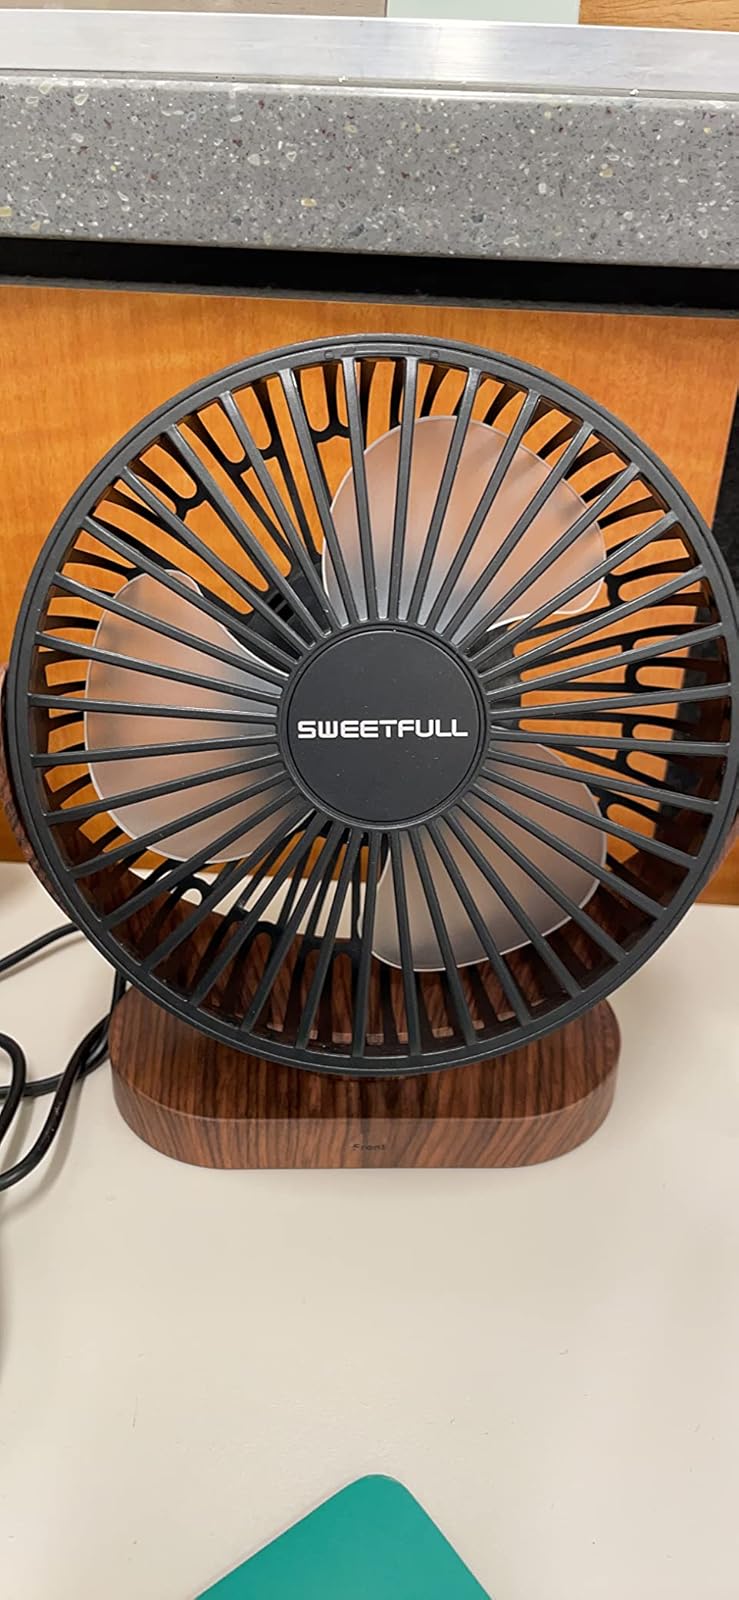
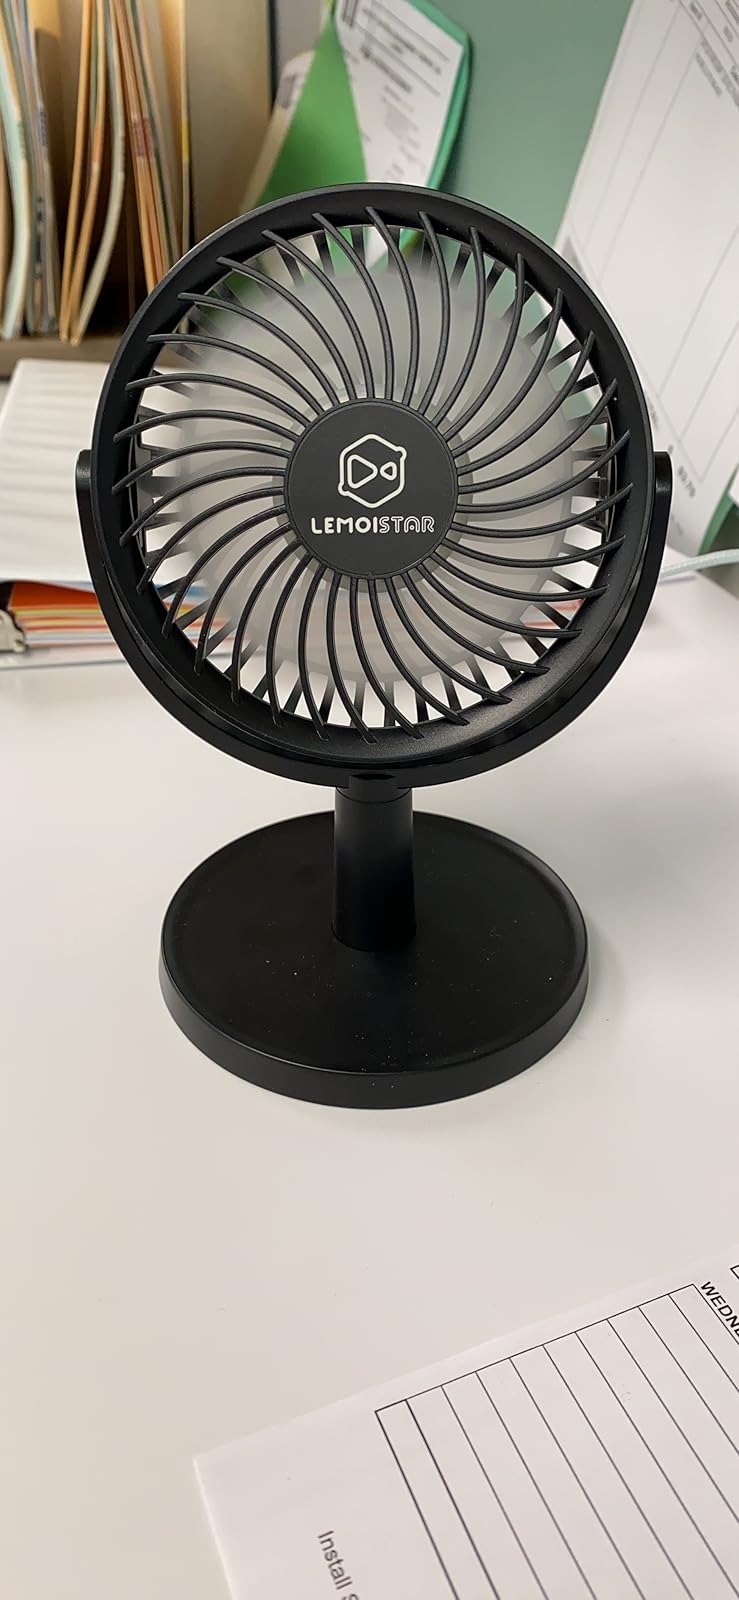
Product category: fan
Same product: no